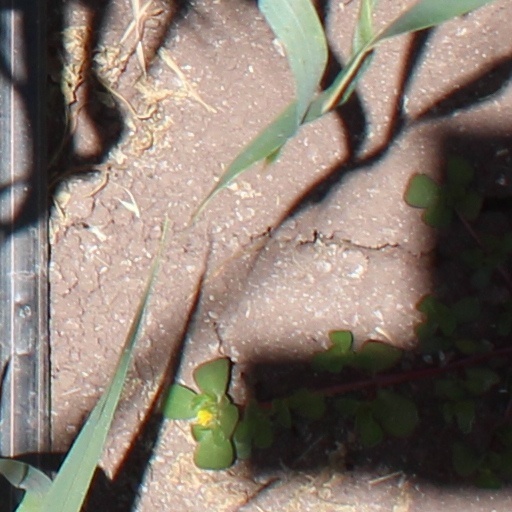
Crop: wheat